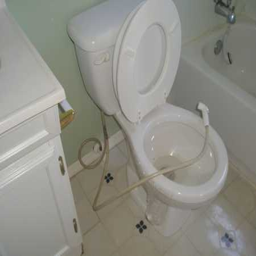
A toilet with a spray hose laying across the bowl attached to the tank.
A bathroom with a water hose attached to the toilet.
A Bathroom toilet with a sprayer hose attached to it.
A toilet is shown next to a bathtub.
A bathroom with a vanity, tub and toilet with sprayer.